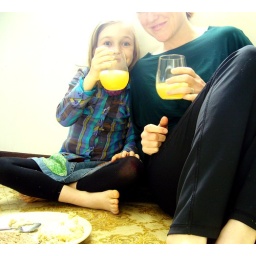
we eat alot of our meals picnic style on the kitchen floor in the sunlight that streams through the window.